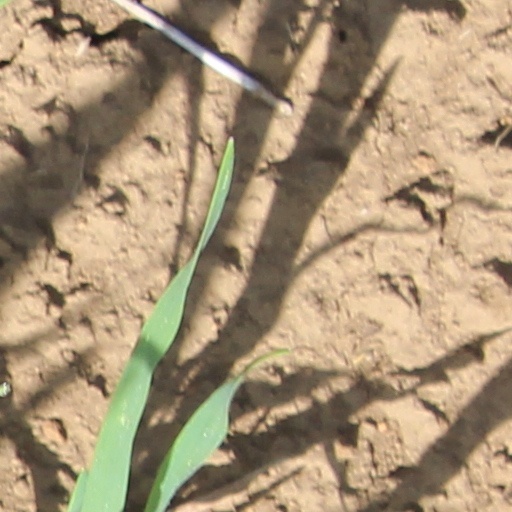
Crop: wheat